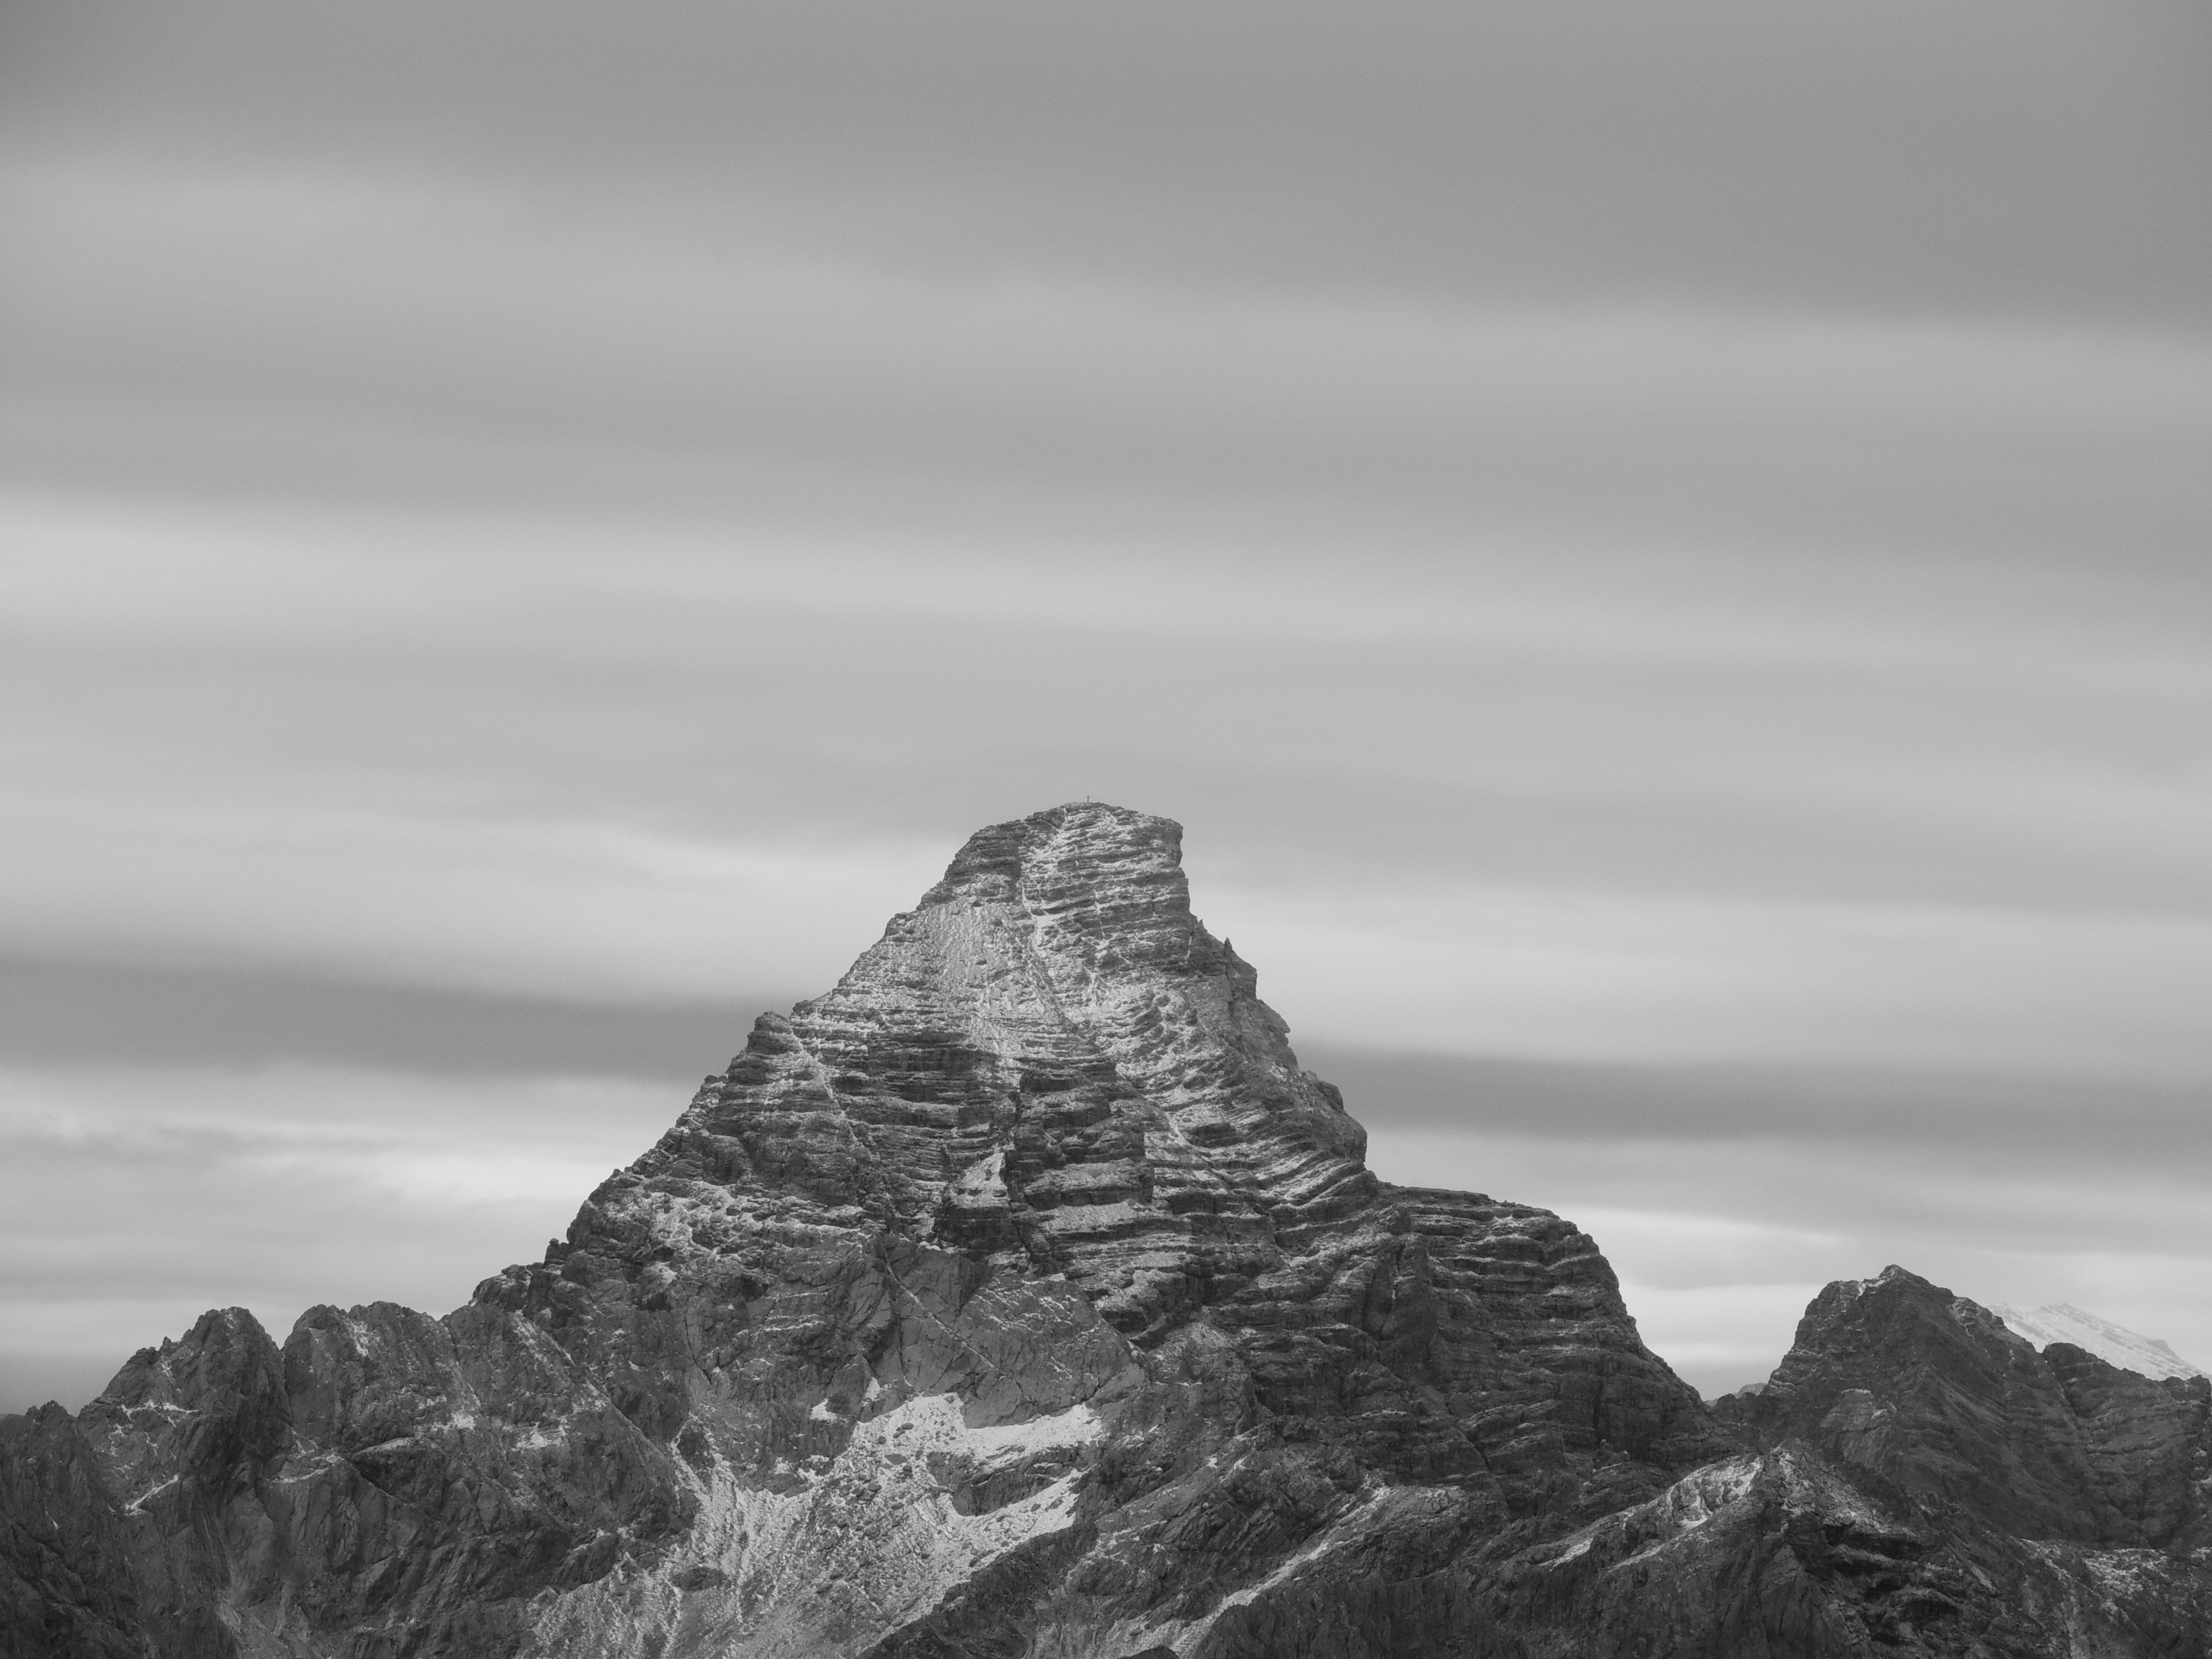
sea, coast, rock, ocean, horizon, mountain, snow, cloud, black and white, fog, white, wave, mountain range, weather, alpine, monochrome, terrain, summit, mountains, landform, monochrome photography, atmospheric phenomenon, mountainous landforms